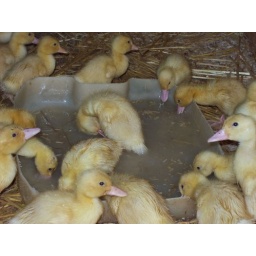
Just two weeks old - cosy in the duck house